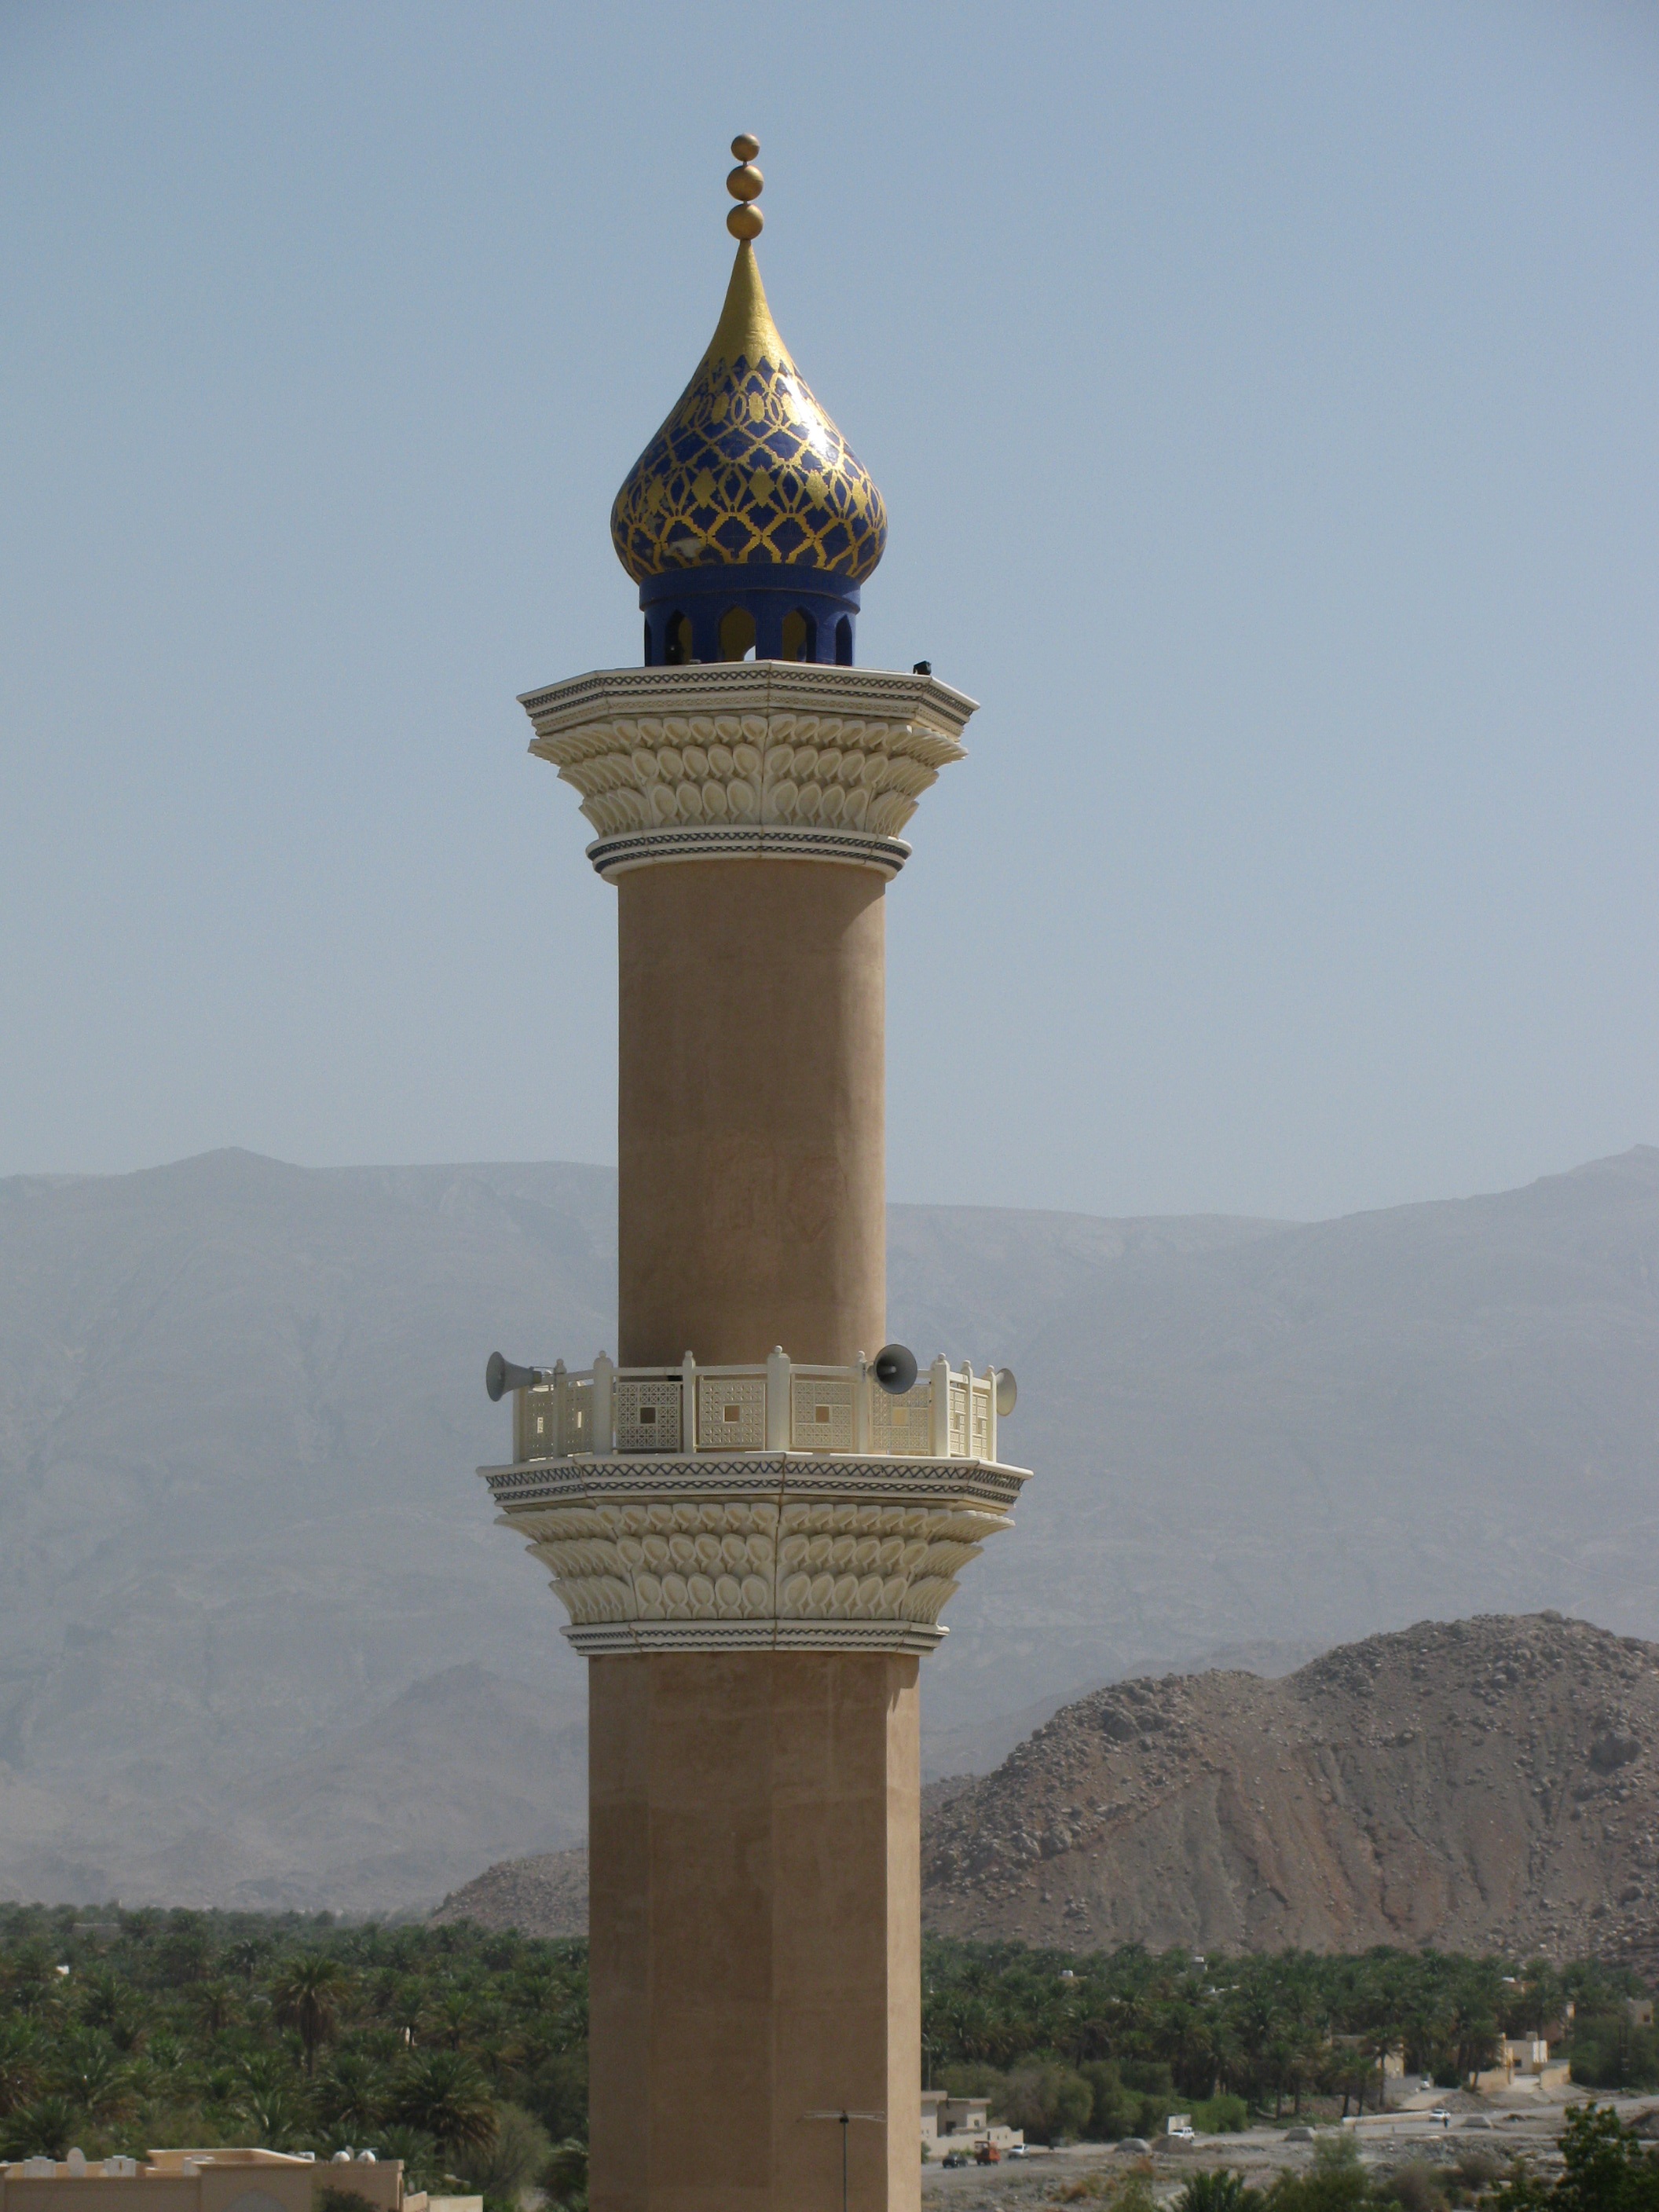
monument, column, tower, landmark, bell tower, temple, mosque, islam, masjid, pagoda, minaret, muslim, ramadan, eid, ancient history